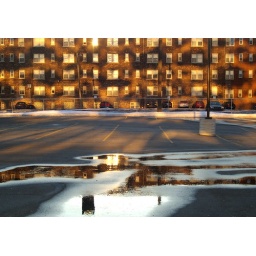
the building across the street has mirrored windows...(Cass St. near the Old Miami)